Islam in the United States

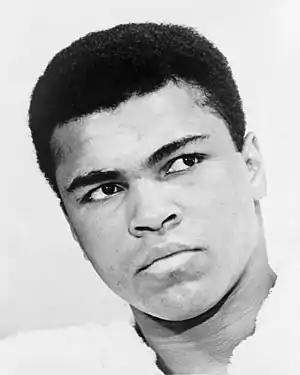
Muhammad Ali converted to Islam in 1964

During the first half of the 20th century, several groups based on Islamic and Gnostic teachings combined with pseudohistorical colonial beliefs were established by African Americans.